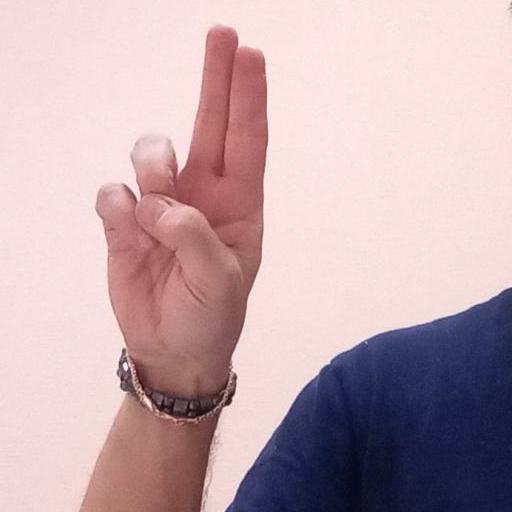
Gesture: two_up